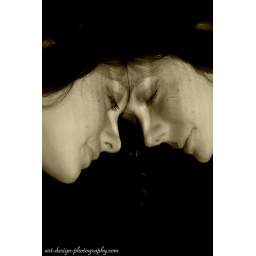
the girl in the mirror